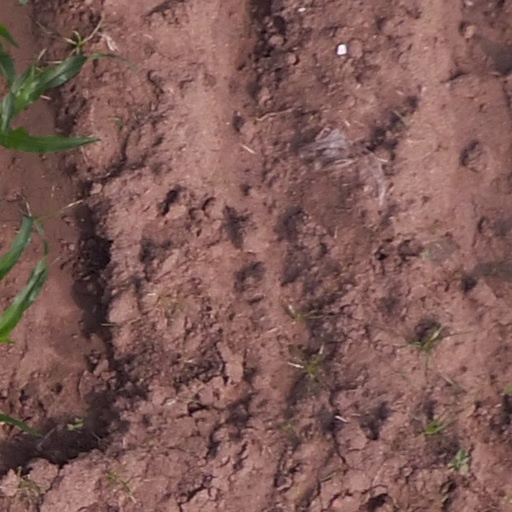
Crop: maize; corn